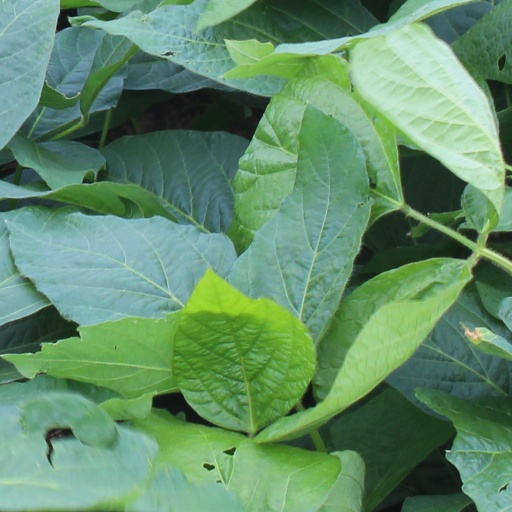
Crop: soybean